Lara Saint Paul

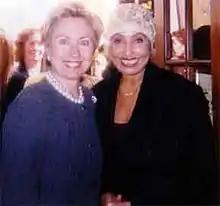
Lara Saint Paul with Hillary Clinton

Lara has been featured in many television specials in Italy and around Europe, starting with the variety show "Quelli Della Domenica" in 1968, for RAI. A 1970–1971 edition of the RAI network TV show "Canzonissima" featured Lara Saint